Pat West (actor)

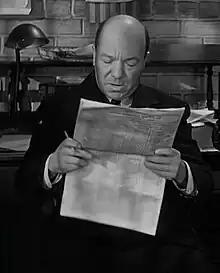
West in "His Girl Friday" (1940)

Arthur Pat West (April 19, 1888 – April 10, 1944), born in Paducah, Kentucky, was an American character actor. He had parts in over 100 films from 1928 to 1945.